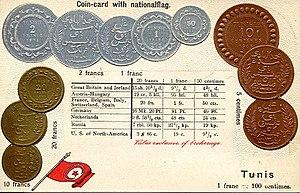
Le franc tunisien est une ancienne monnaie de la Tunisie, en circulation de 1891 à 1958.